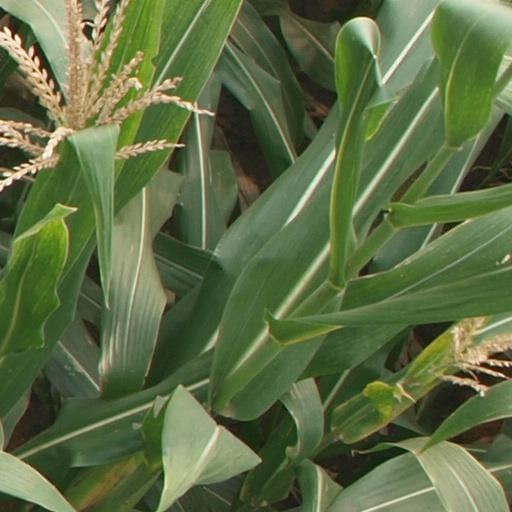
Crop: maize; corn